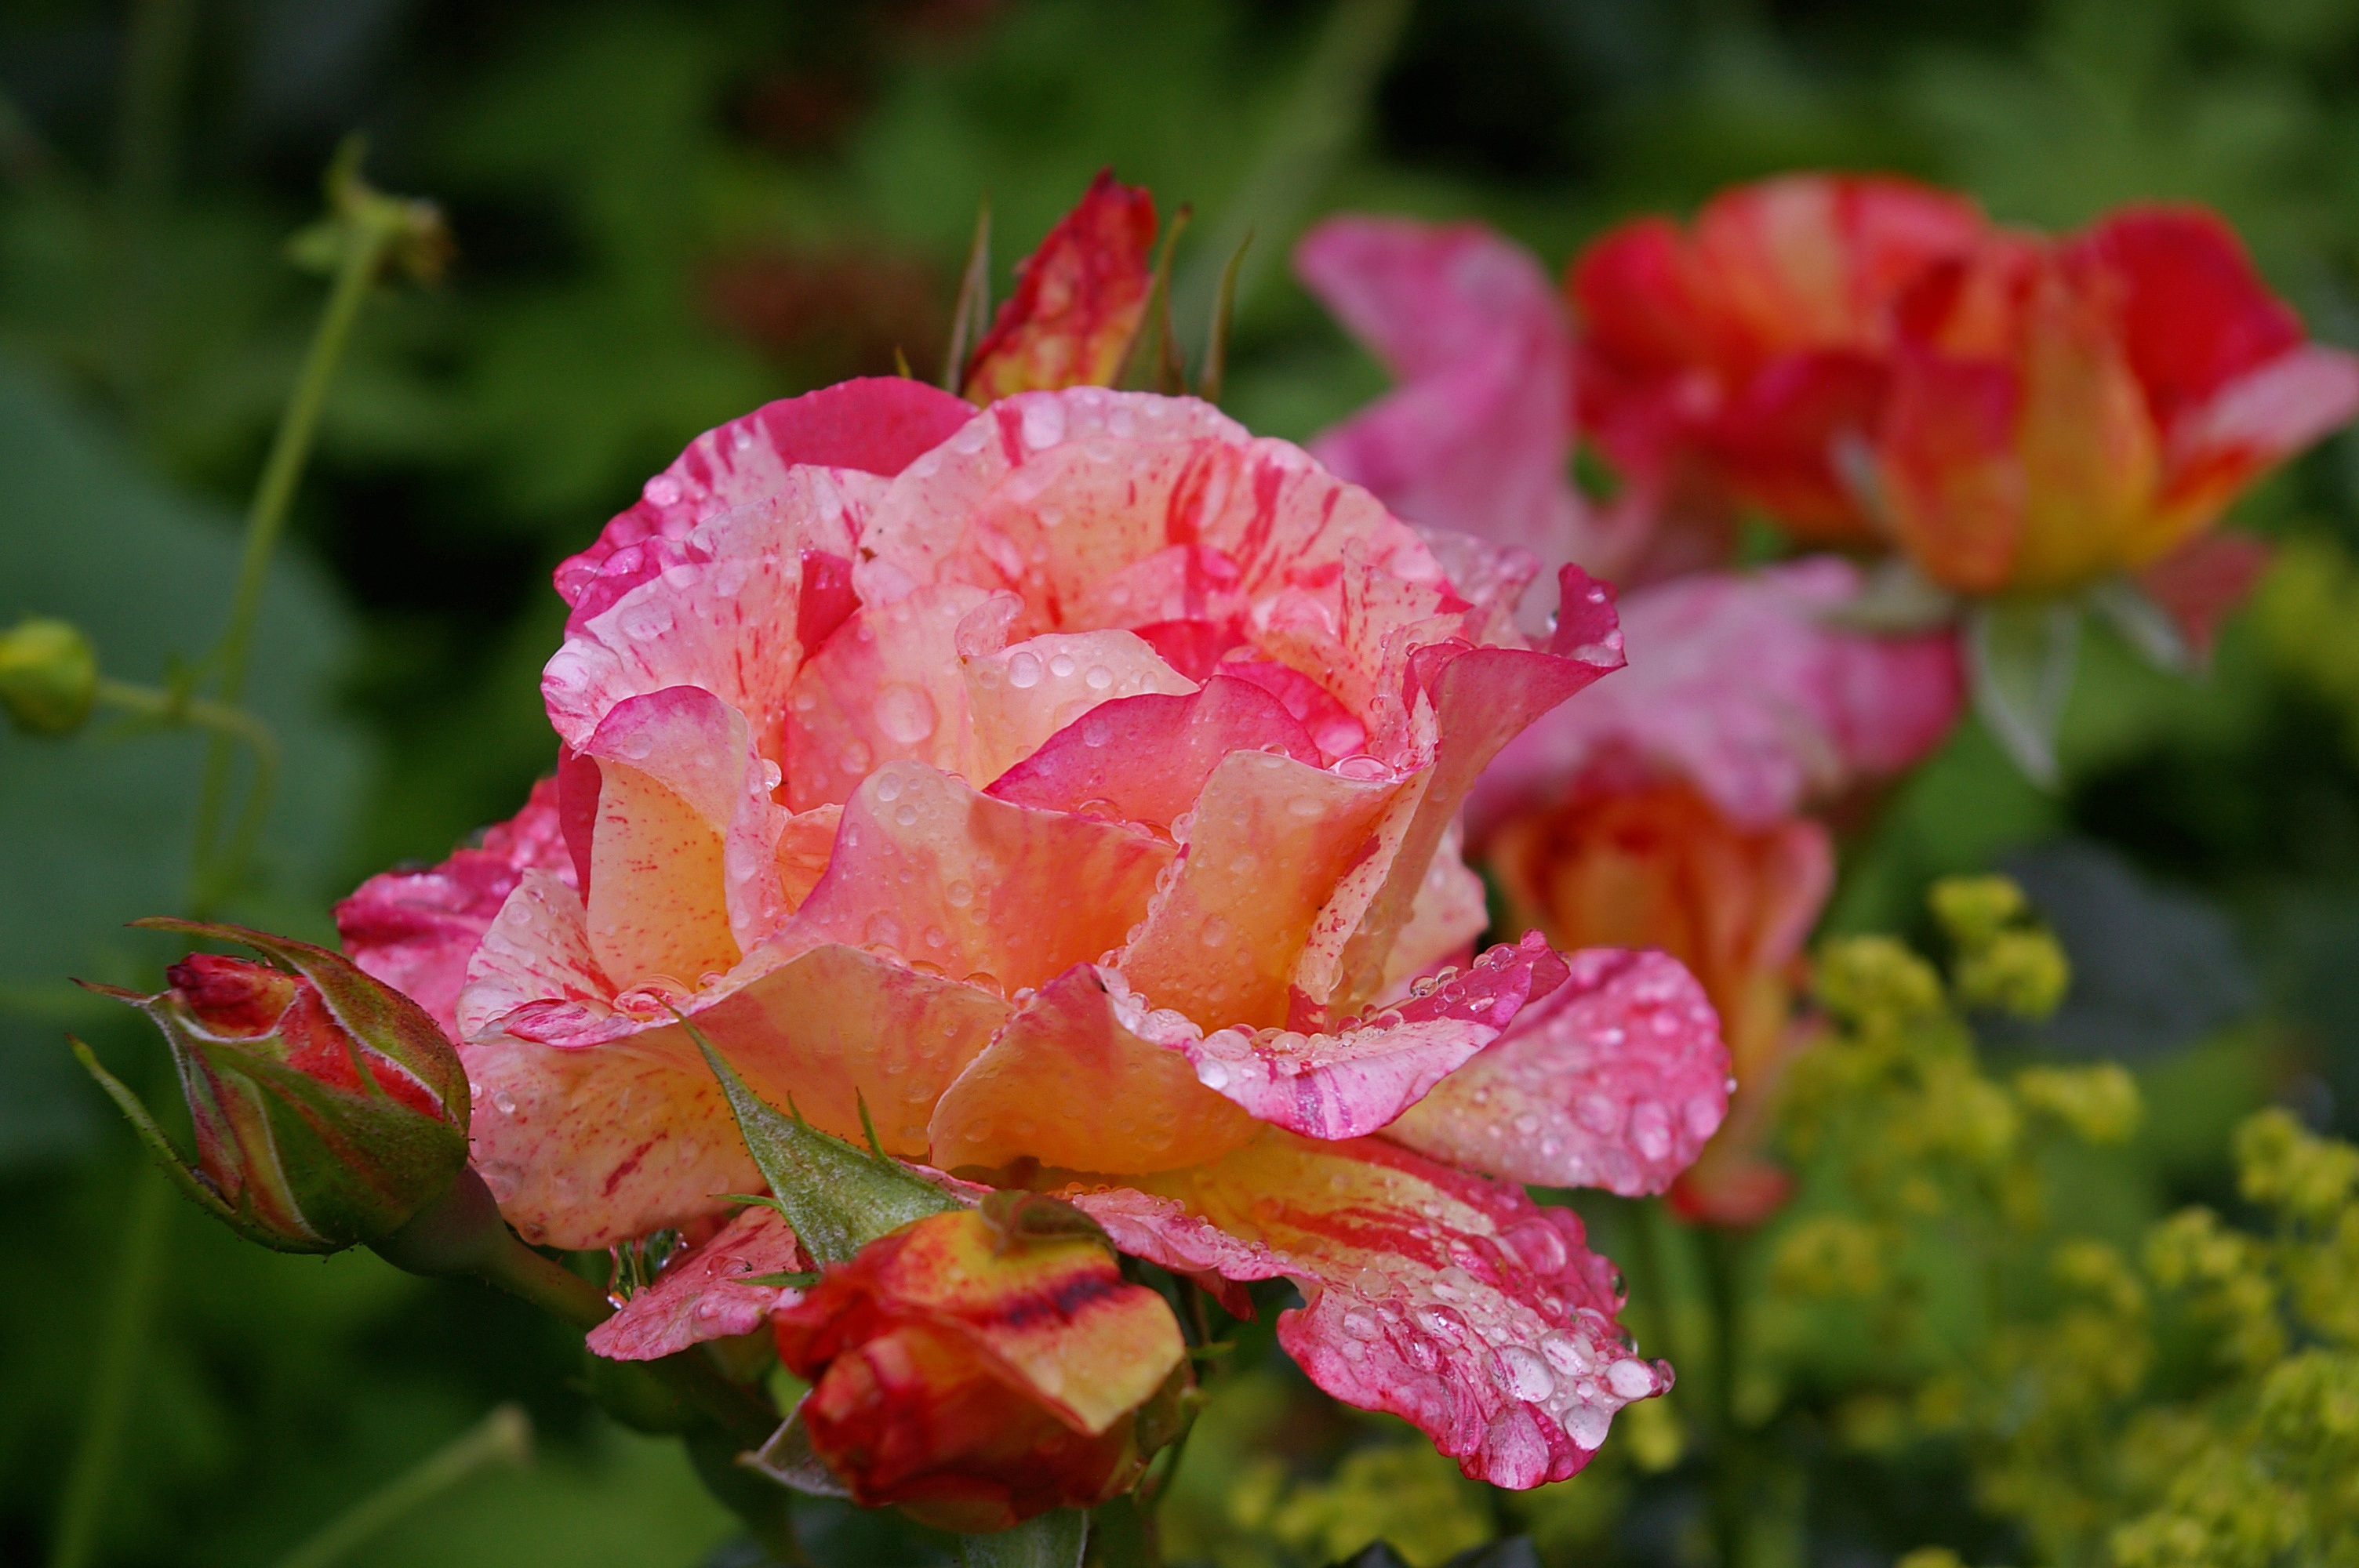
nature, blossom, plant, rain, flower, petal, bloom, summer, rose, color, romantic, botany, colorful, garden, flora, bed, shrub, beauty, beautiful, drop of water, floribunda, fragrance, filigree, rose bloom, macro photography, color change, flowering plant, bi color, garden roses, rose family, yellow red, shrub rose, painter rose, bicolor rose, land plant